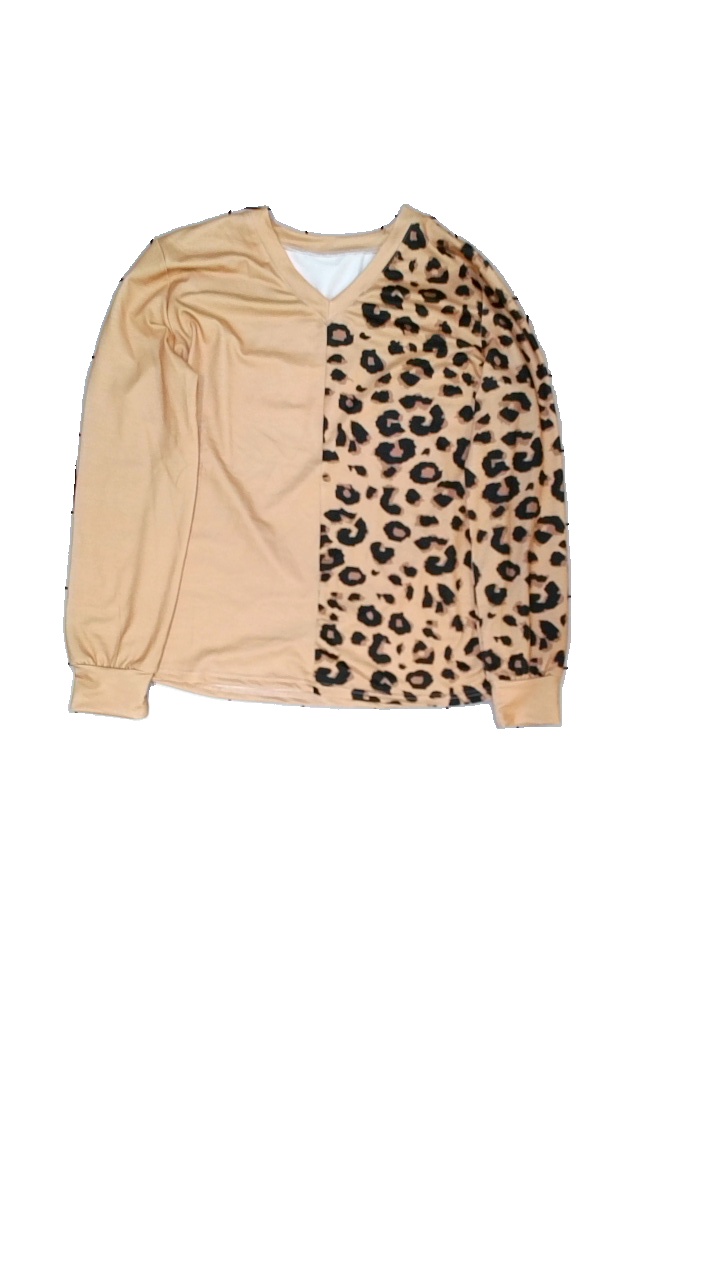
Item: Top (Ladies)
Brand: Missing
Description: Långärmad tröja
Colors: Beige, Brown, Black
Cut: V-collar
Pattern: Animal print
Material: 100% polyester
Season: All
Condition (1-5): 5
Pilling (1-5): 5
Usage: Reuse
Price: <50